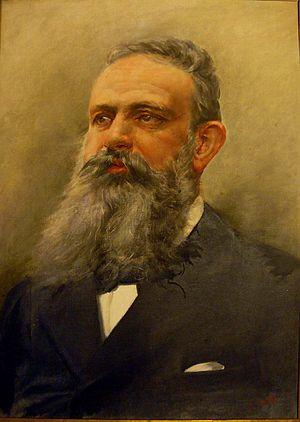
Antonino Gandolfo, né le 28 octobre 1841 à Catane et mort le 21 mars 1910 dans la même ville, est un peintre italien.
Felice Bisleri est un pharmacien et un patriote italien.